Jenny Geddes

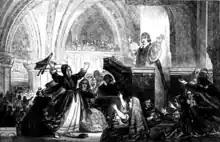
Incident in St Giles' Cathedral

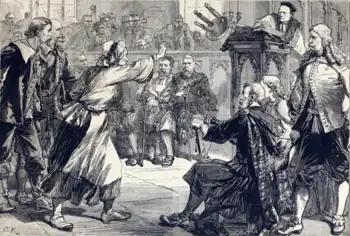
Janet Geddes from "A History of Protestantism"

Janet "Jenny" Geddes (c. 1600 – c. 1660) was a Scottish market-trader in Edinburgh who is alleged to have thrown a stool at the head of the minister in St Giles' Cathedral in objection to the first public use of the Church of Scotland's revised version of the "Book of Common Prayer", the 1637 "Scottish Prayer Book". The act is reputed to have sparked the riot that led to the Wars of the Three Kingdoms, which included the English Civil War.